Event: Nepal Earthquake
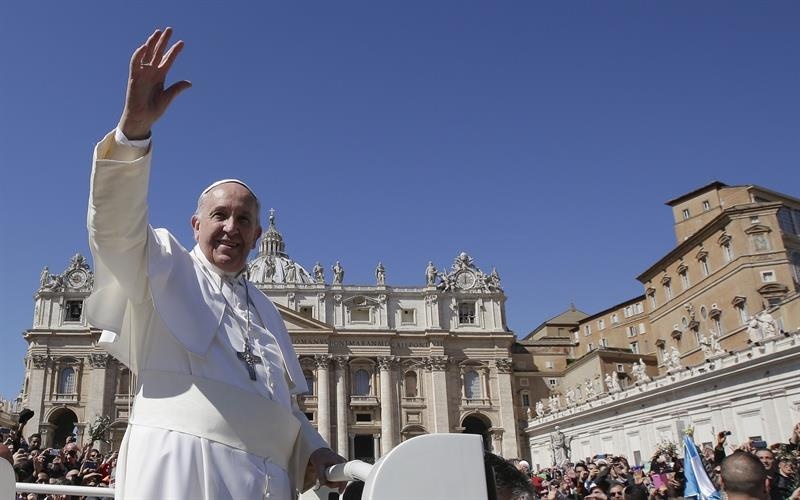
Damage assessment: no_damage